Monléon-Magnoac

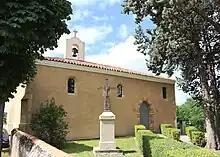
Chapelle des Pénitents de Monléon-Magnoac (Hautes-Pyrénées)

Monléon-Magnoac is a commune in the Hautes-Pyrénées department in south-western France. It had 419 inhabitants in 2019.